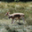
Label: deer